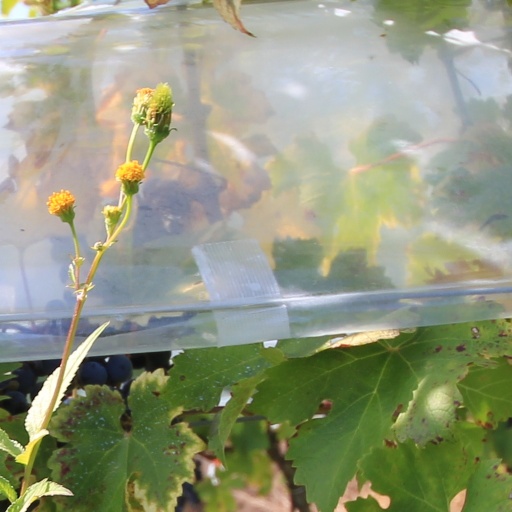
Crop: grape